Kerala Blasters FC

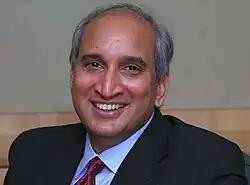

In April 2014, it was announced that the former India cricket captain Sachin Tendulkar, along with PVP Ventures, won the bidding for the Kochi franchise in Indian Super League. A consortium named Blasters Sports Ventures Private Limited (BSVPL) was established to oversee the administration and operations of the club. Tendulkar said that he took a stake in the club because he wanted to help popularise football in India and to see Kerala return to its former glory as a footballing state. In May 2014, he said; "People used to call me Master Blaster. I'm supporting Kerala, Kochi team. I hope the entire Kerala will be behind our football team. That's why we thought of naming it as Kerala Blasters FC." PVP group owned 60 percent of the club. In October 2015, Securities and Exchange Board of India, imposed a fine of ₹30 crore on PVP Group for not complying with diclosure terms, pushing the club into financial uncertainty. To overcome the financial crisis, Tendulkar partnered with the club's main sponsor Muthoot Group, bought 40 percent from PVP Group's stake and acquired the majority stake at the club.